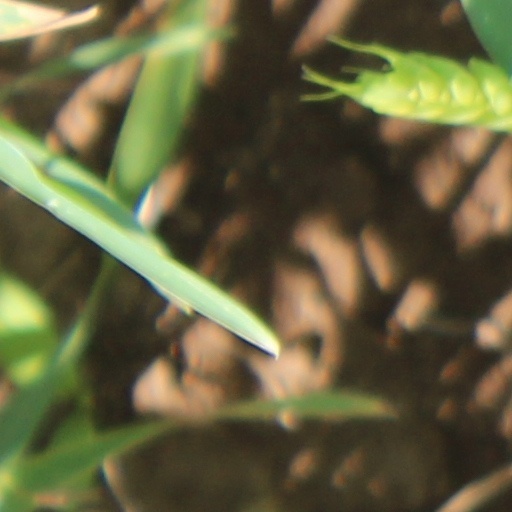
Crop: wheat